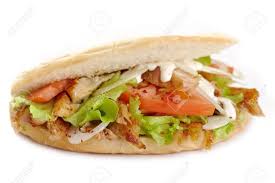
Yemek: kebap